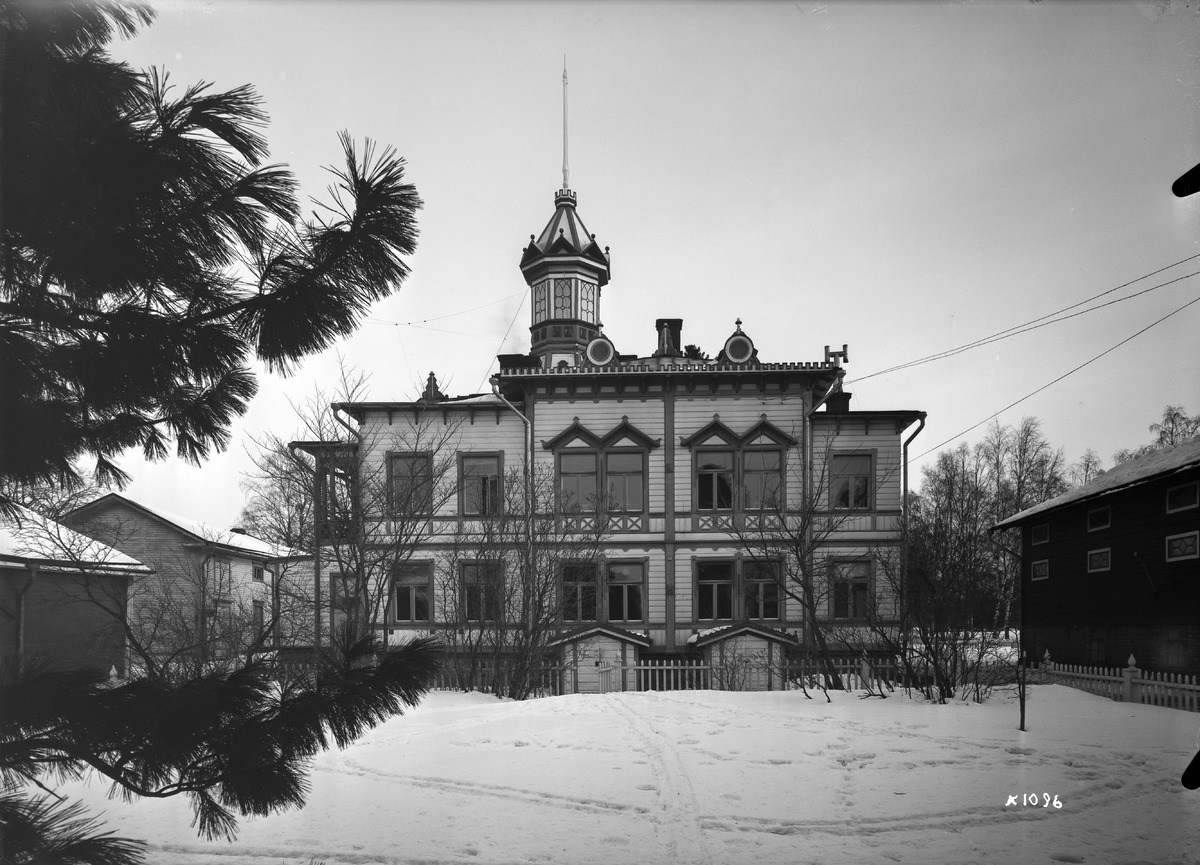
Toppilan Mallasjuomatehdas Oy:n vanha konttori- ja asuinrakennus
The old office and residential building of Toppilan Mallasjuomatehdas Oy
sisällön kuvaus: Toppilan Mallasjuomatehdas Oy:n vanha, puinen konttori- ja asuinrakennus 22.1.1938. content description: The old, wooden office and residential building of Toppilan Mallasjuomatehdas Oy on January 22, 1938.
Vuosi: 1938
Paikka: Suomi, Oulu, Suomi, Pohjois-Pohjanmaa, Oulu
Aiheet: Toppilan Mallasjuomatehdas Oy; historialliset rakennukset; konttorirakennukset; ulkokuva; alkoholi; asuinrakennukset; mallasjuomat; puurakennukset; tehtaat; toimistorakennukset; residential buildings; office buildings; wooden buildings; factories; beer; alcohol